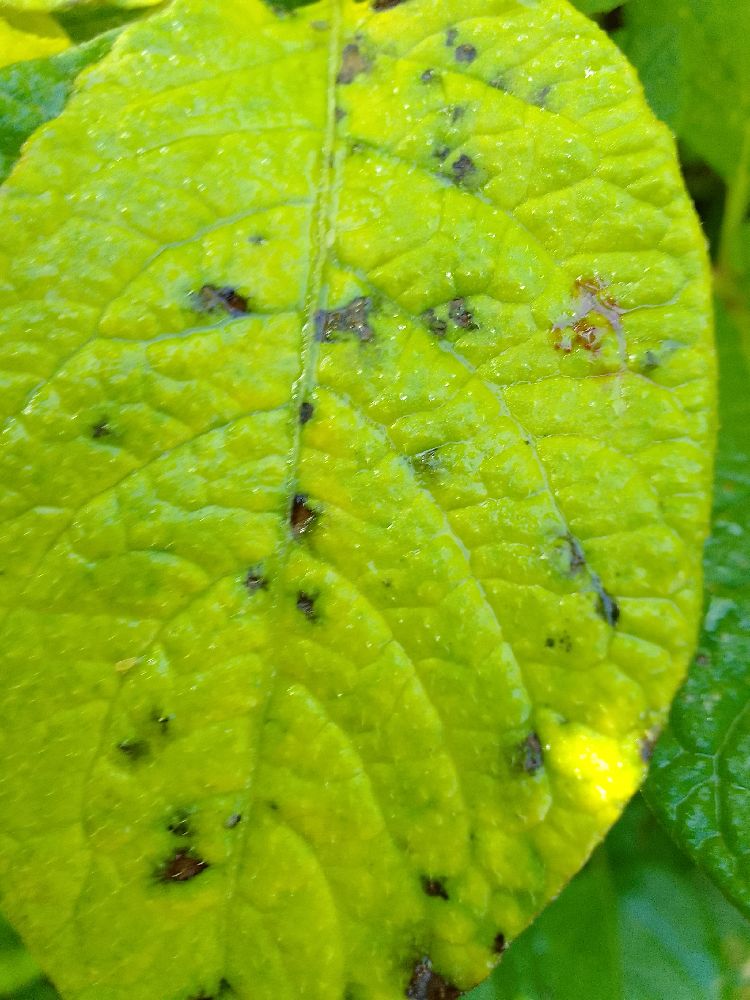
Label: Early blight